Johann Bessler

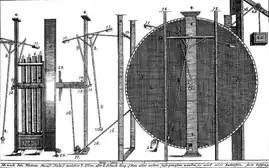
Orffyreus Wheel diagram (Merseburg, Germany)

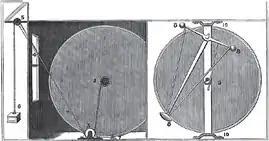
Orffyreus Wheel diagram (Kassel, Germany)

Bessler then constructed a still larger wheel in Merseburg, before moving to the independent state of Hesse-Kassel, where Prince Karl, the reigning Landgrave and an enthusiastic patron of mechanical inventors, appointed him as a commercial councillor ("Kommerzialrat") for the town of Kassel and provided him with rooms in Weissenstein Castle. It was there that in 1717 he constructed his largest wheel so far, in diameter and thick.